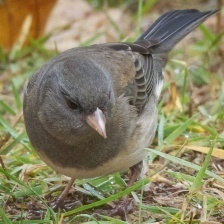
Species: DARK EYED JUNCO
Scientific name: JUNCO HYEMALIS